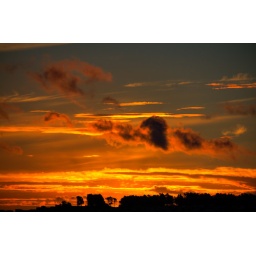
Wonder full red coloration in the sky that flowed into the darkness of the small clouds in the foreground.